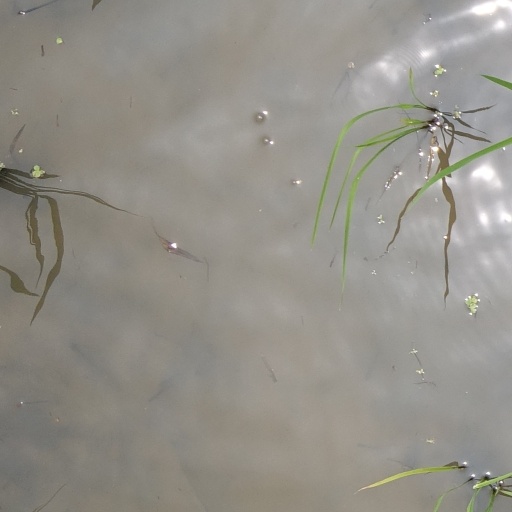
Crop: rice